Sunbeam 350HP

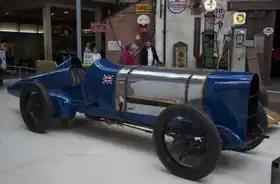
The "Sunbeam 350HP" displayed at the National Motor Museum, Beaulieu, 2011

The Sunbeam 350HP is an aero-engined car built by the Sunbeam company in 1920, the first of several land speed record-breaking cars with aircraft engines.